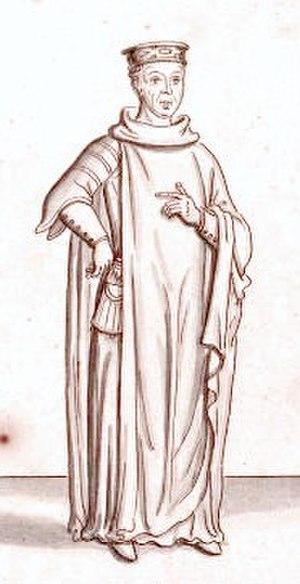
Pierre II de Bretagne